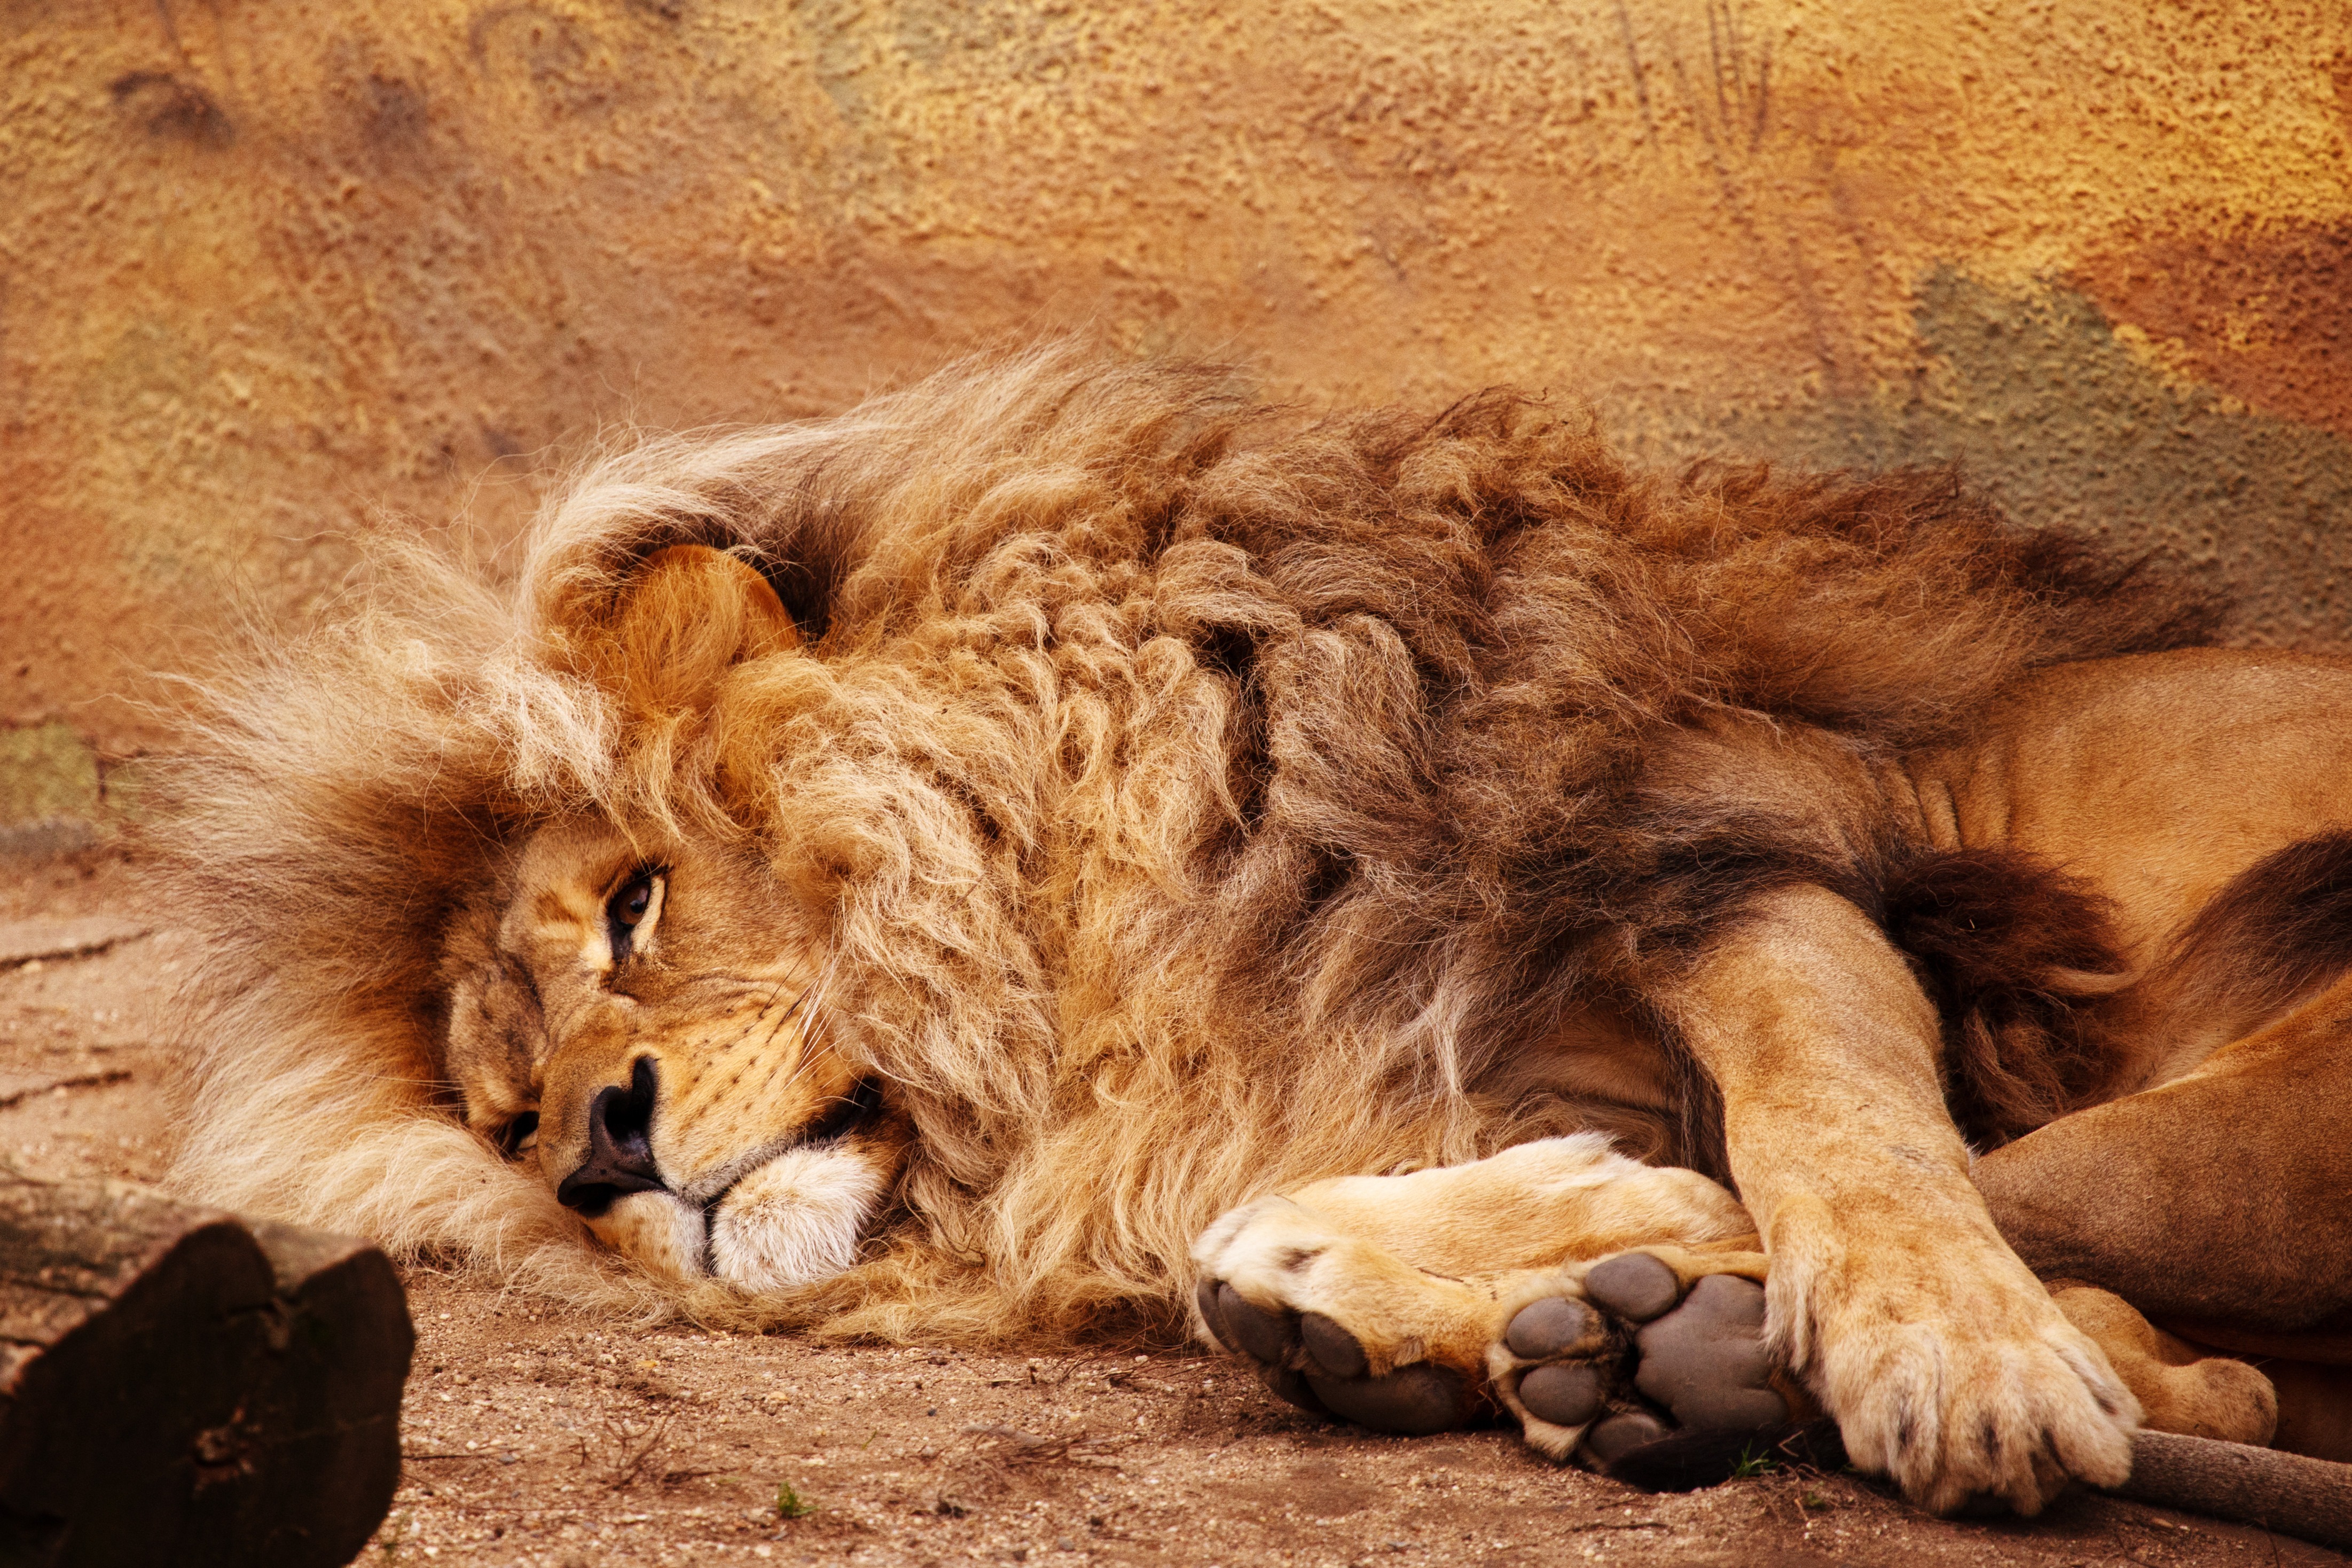
animal, male, wildlife, fur, cat, feline, mammal, mane, rest, predator, fauna, lion, furry, vertebrate, down, big, resting, lying, carnivore, african, leo, big cats, cat like mammal